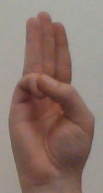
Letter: thaa